1922 Grand Prix season

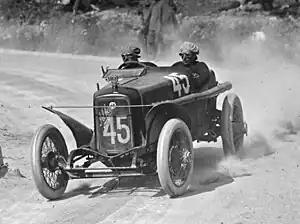
Targa Florio: Giuseppe Campari (Alfa Romeo 40/60)

The other significant entry was a pair of the new Ballot 2LS. These were prepared for the new 2-litre Grand Prix formula and the French team sent Jules Goux and Giulio Foresti to race them. The field was filled out with a number of privateers. Among them was the previous year's winner, "Conte" Giulio Masetti, who had swapped his FIAT for one of the Mercedes GP/14 cars.